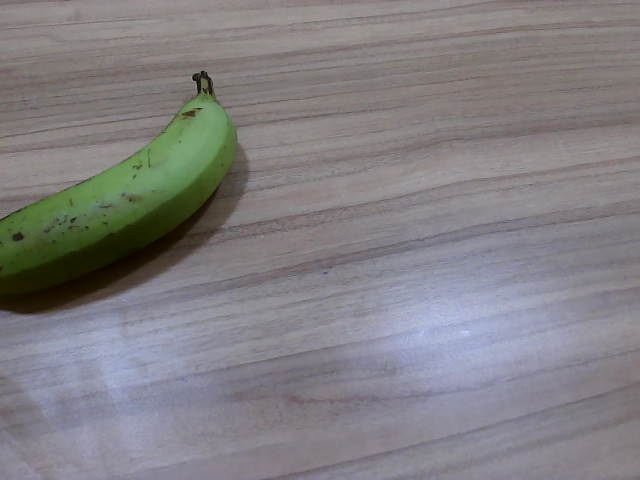
Label: Raw_Banana